Media dispenser

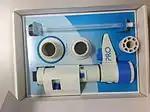

A bottle top media dispensers is an inexpensive alternative to the motor-driven inductive pump. This type involves a piston on a plunger which is pushed down against a spring: as the spring pushes the piston back into its original position, it draws the medium up from a reservoir underneath. When pushed down again, plunger infuses the medium out the dispenser tip. Like the electrical model mentioned above, the bottle top dispenser has no gaskets or seals. Unlike the previous model, this one requires no electricity. However, it is limited in the total amount of medium it can dispense before the source bottle requires a refill, making it convenient for small applications but less so for larger. They are also more difficult to calibrate than the pipettes.